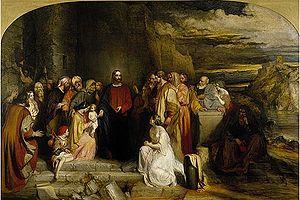
La Galerie nationale d'Écosse est le musée d'art national d'Écosse, situé à Édimbourg et regroupant les collections de peinture et de sculpture. Comme pour les autres musées nationaux britanniques, l'entrée est gratuite.